Linguamyrmex

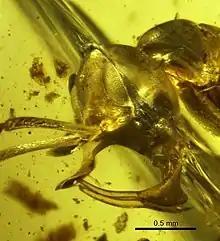
Head of the holotype worker

The head of the "Linguamyrmex" holotype measures from the front edge of the clypeus to the rear of the head at the occipital foramen, which is placed high on the back side, near the vertex. There are three ocelli placed just to the front of the vertex, and the bulging ovoid compound eyes are positioned high on the head capsule. The antennae are not fully preserved, with only three full segments, the scape, pedicel, and flagellomere I. The antennae insertion is just in front of and below the eyes, positioned in depressions on each side of the frontal triangle. The frontal triangle extends down from the vertex and merges with the base of the clypeal horn, which is reinforced with clear membrane-like cuticle. The clypeus is enlarged and modified into a paddle shaped horn that has a pad of setae on the underside. The stalk of the horn is smooth, with no setae, and the trigger hairs seen in haidomyrmecines sprout from near the base of the setae pad on the paddle. The pad is composed of long fine setae around the edges changing to shorter thicker setae in the center. The mandibles scythe shaped in general outline, curving out and upwards from the head towards the clypeal horn. There are expansions near the base of each mandible which angle in towards each other, and which have upper surfaces that are concave and covered with setae pointing towards the mouth.